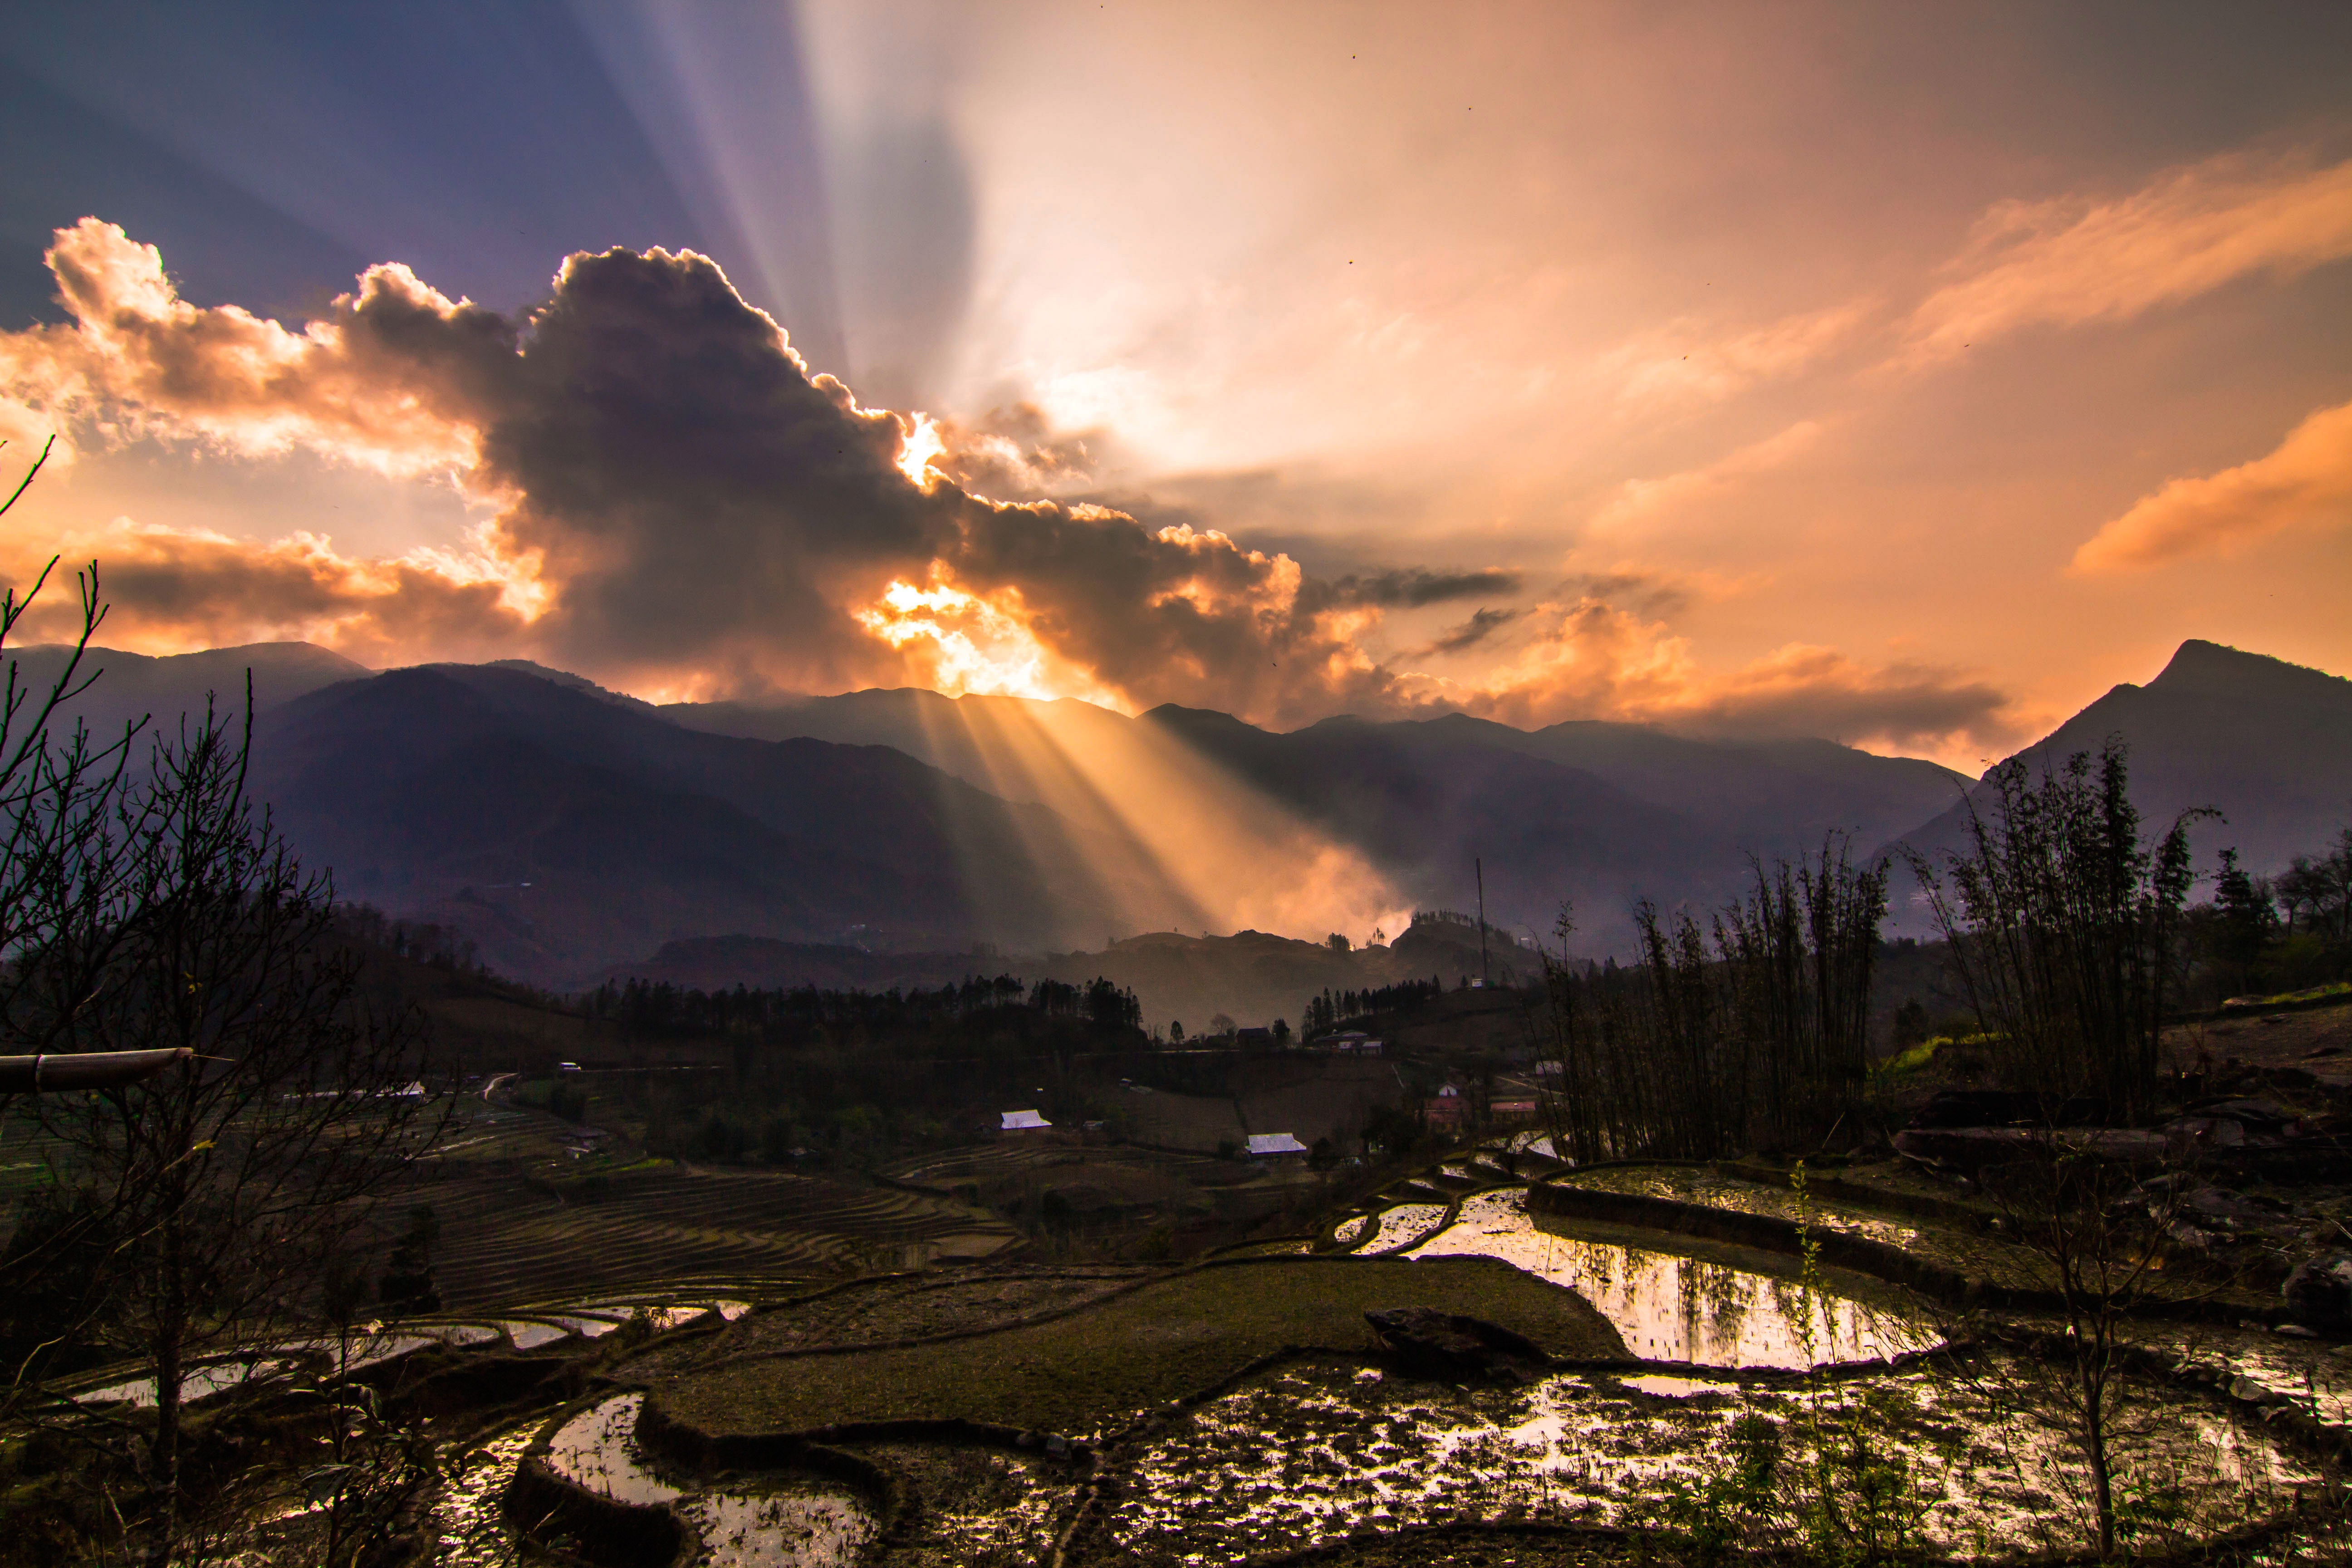
landscape, nature, mountain, cloud, sky, sunrise, sunset, sunlight, morning, dawn, mountain range, dusk, evening, fire, wildfire, atmospheric phenomenon, mountainous landforms